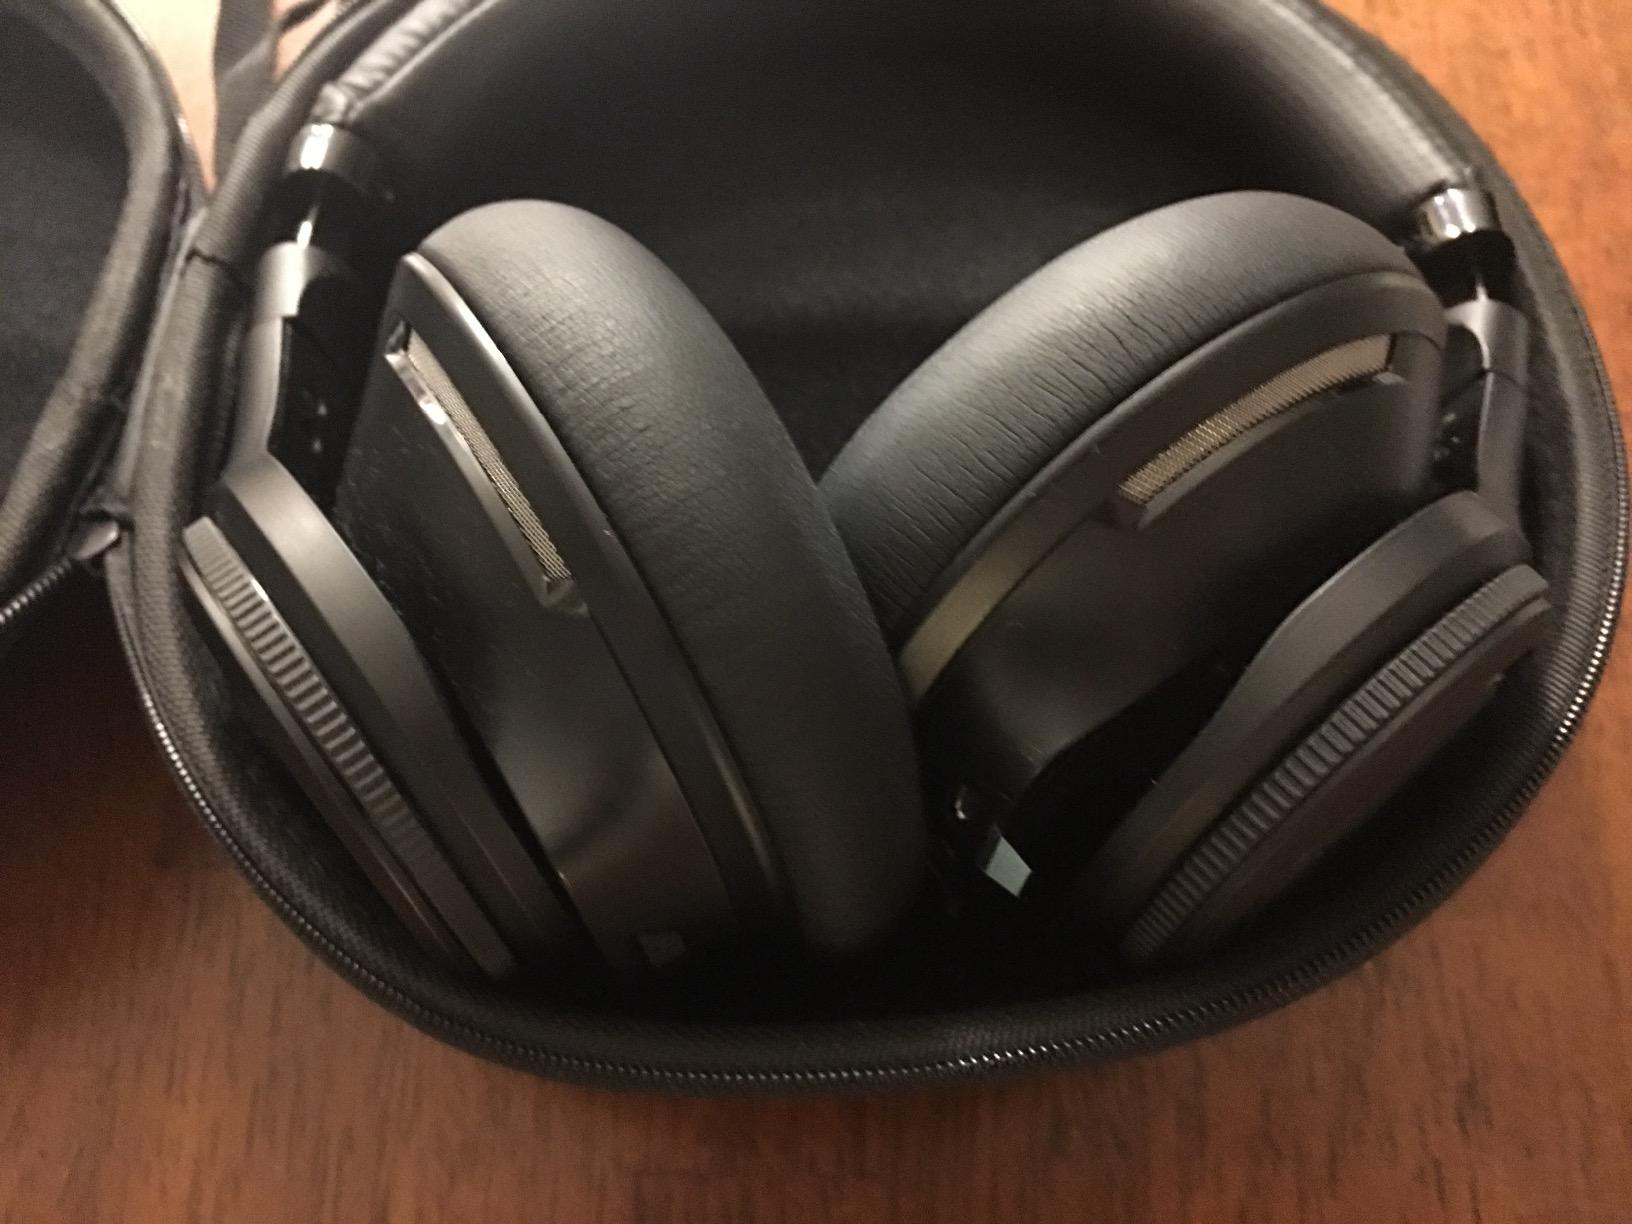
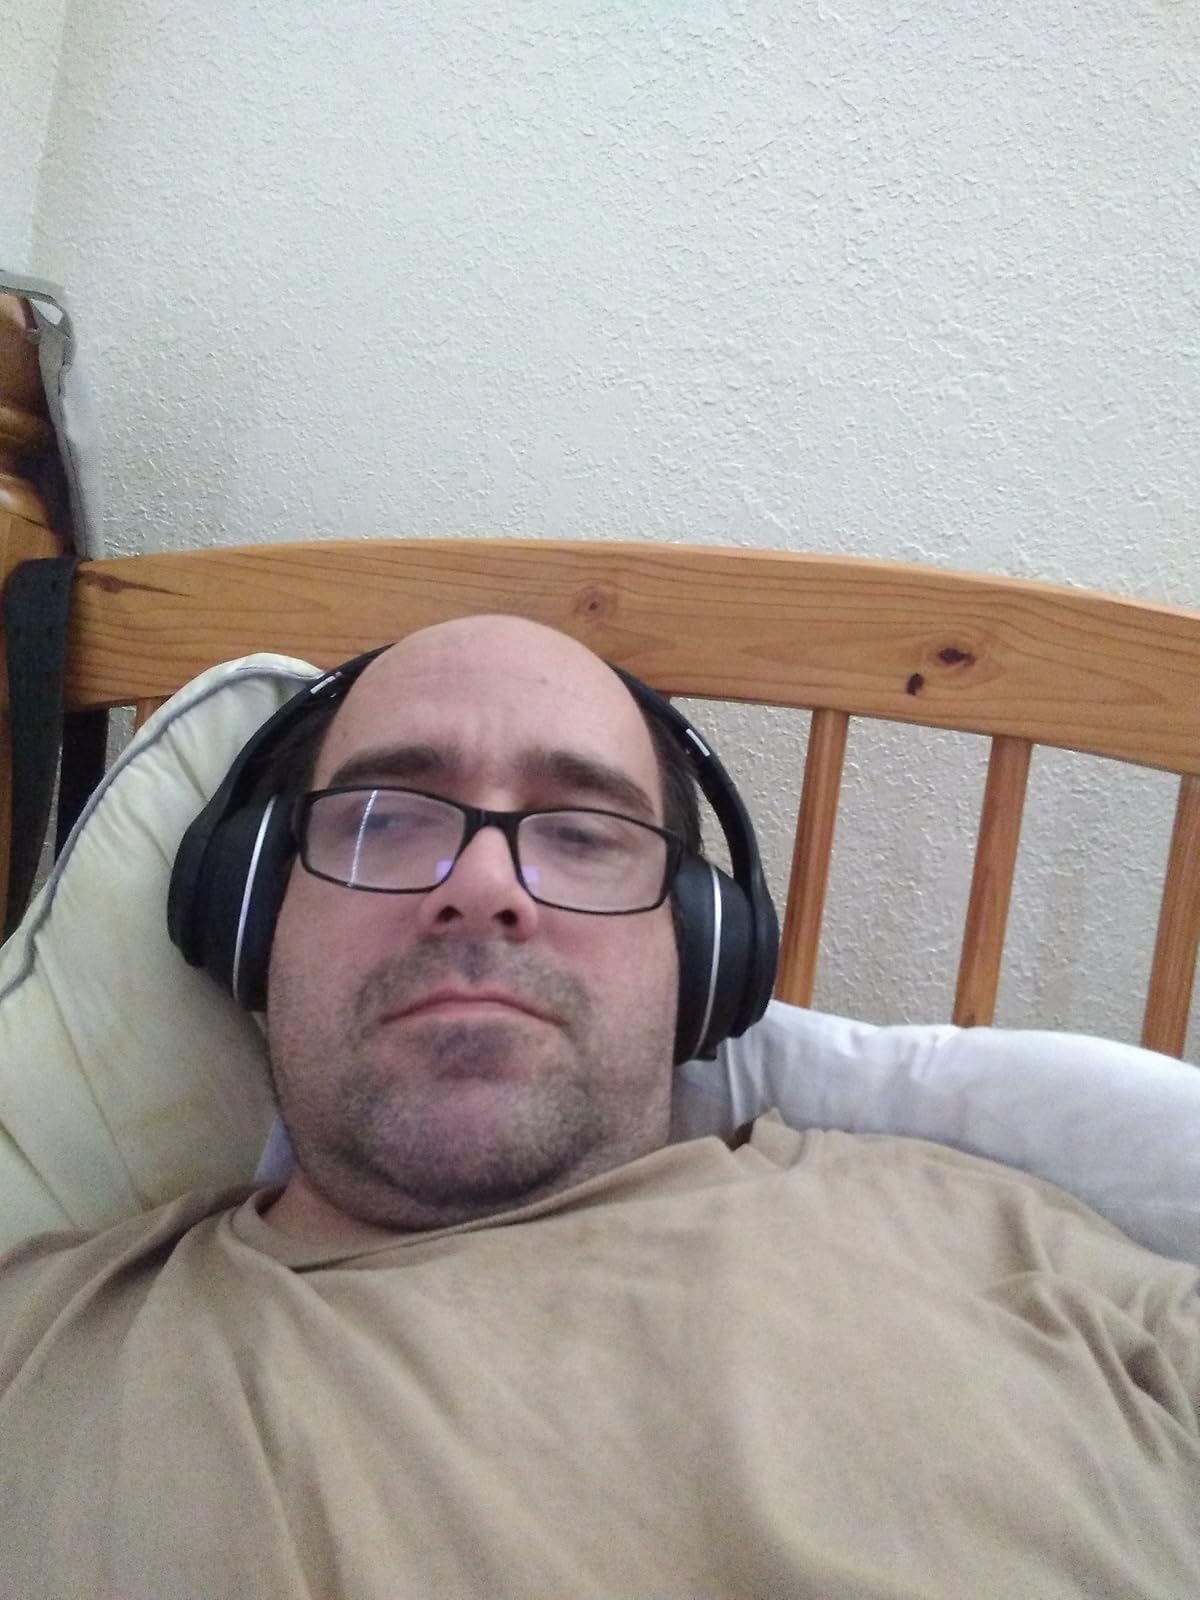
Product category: headphones
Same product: no